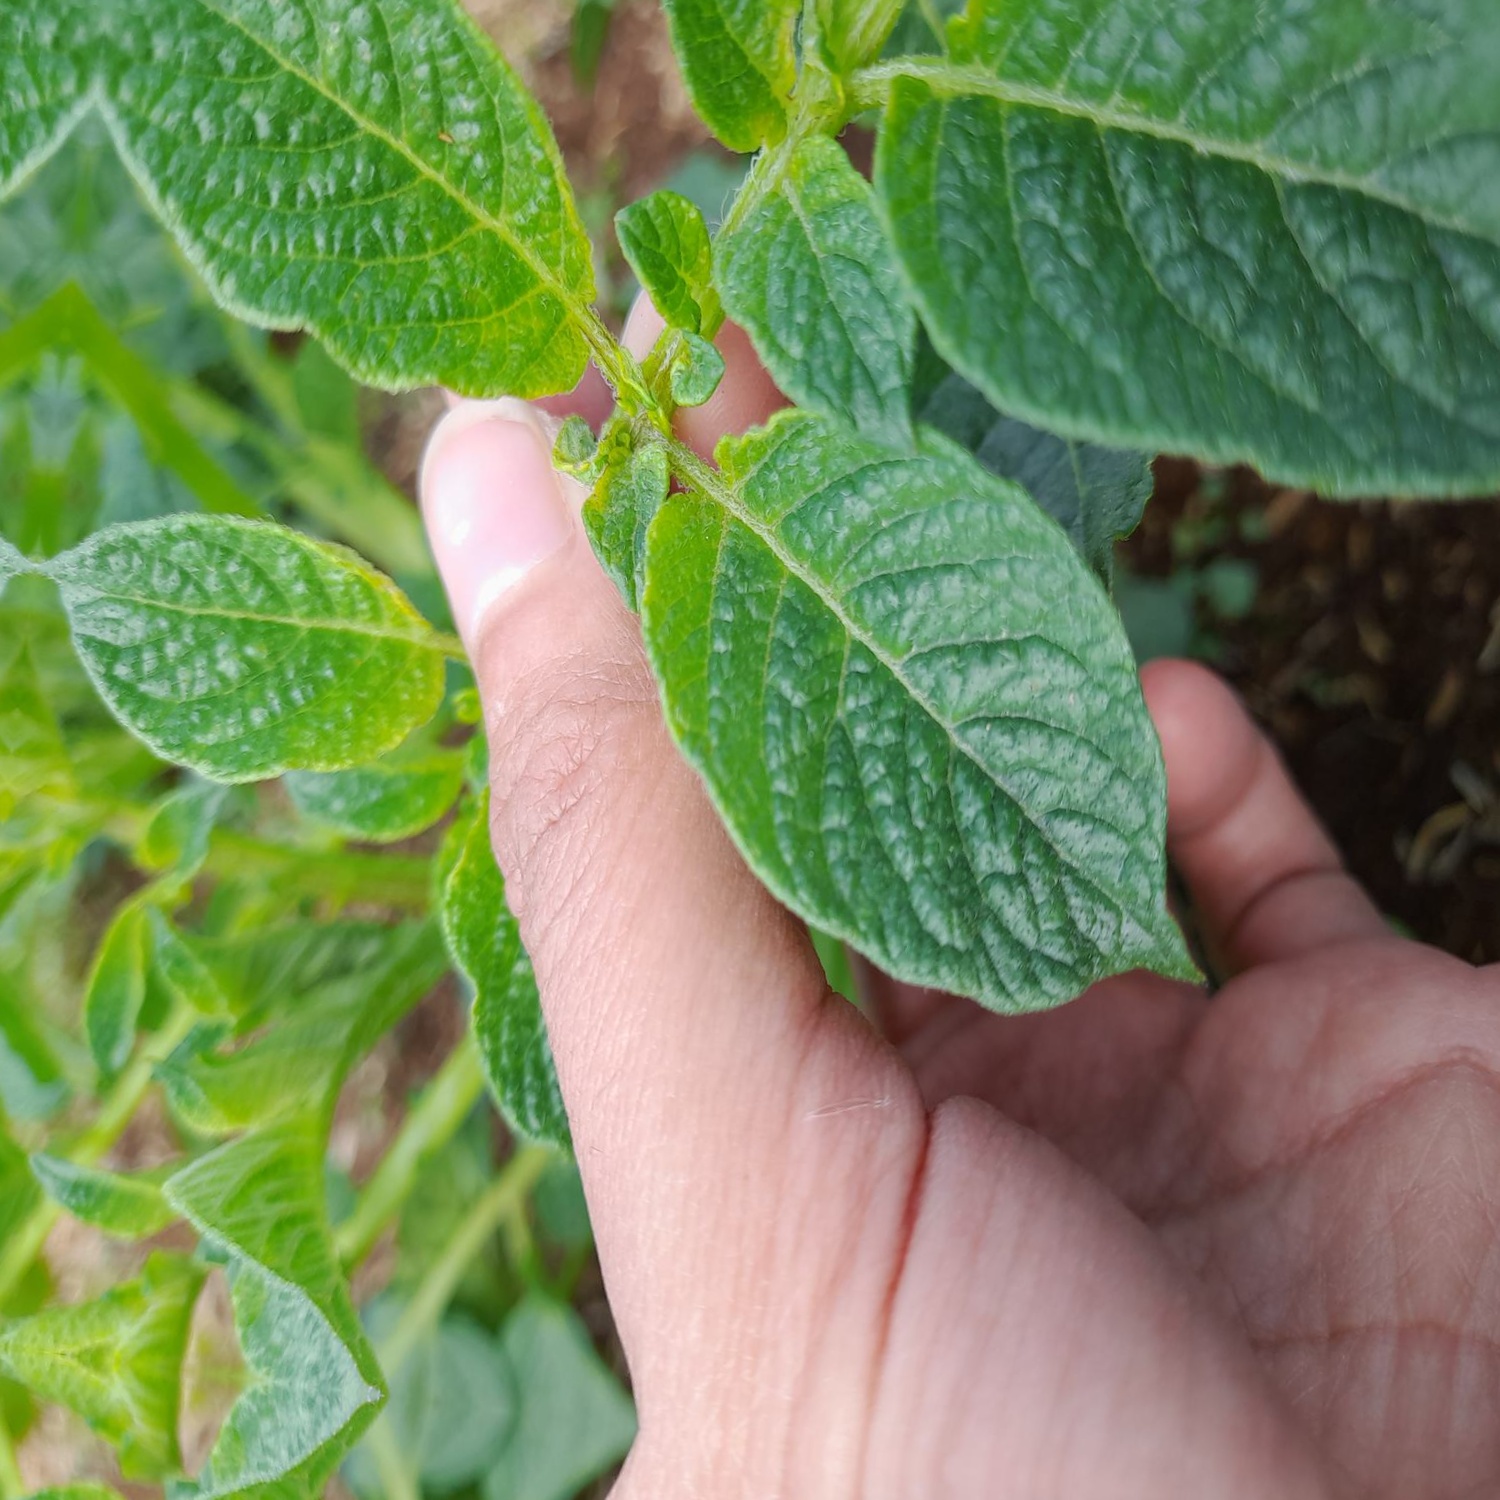
Etiqueta: Virus